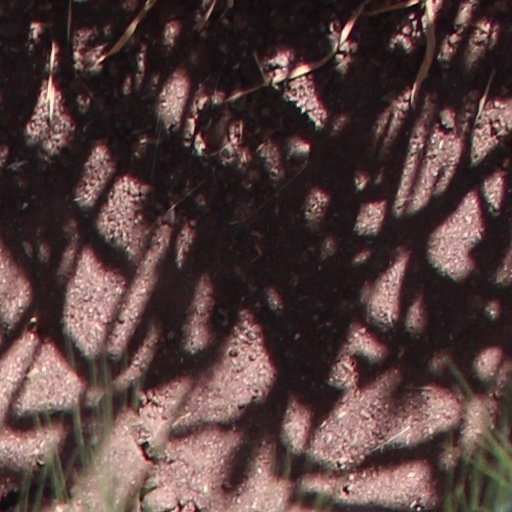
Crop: wheat